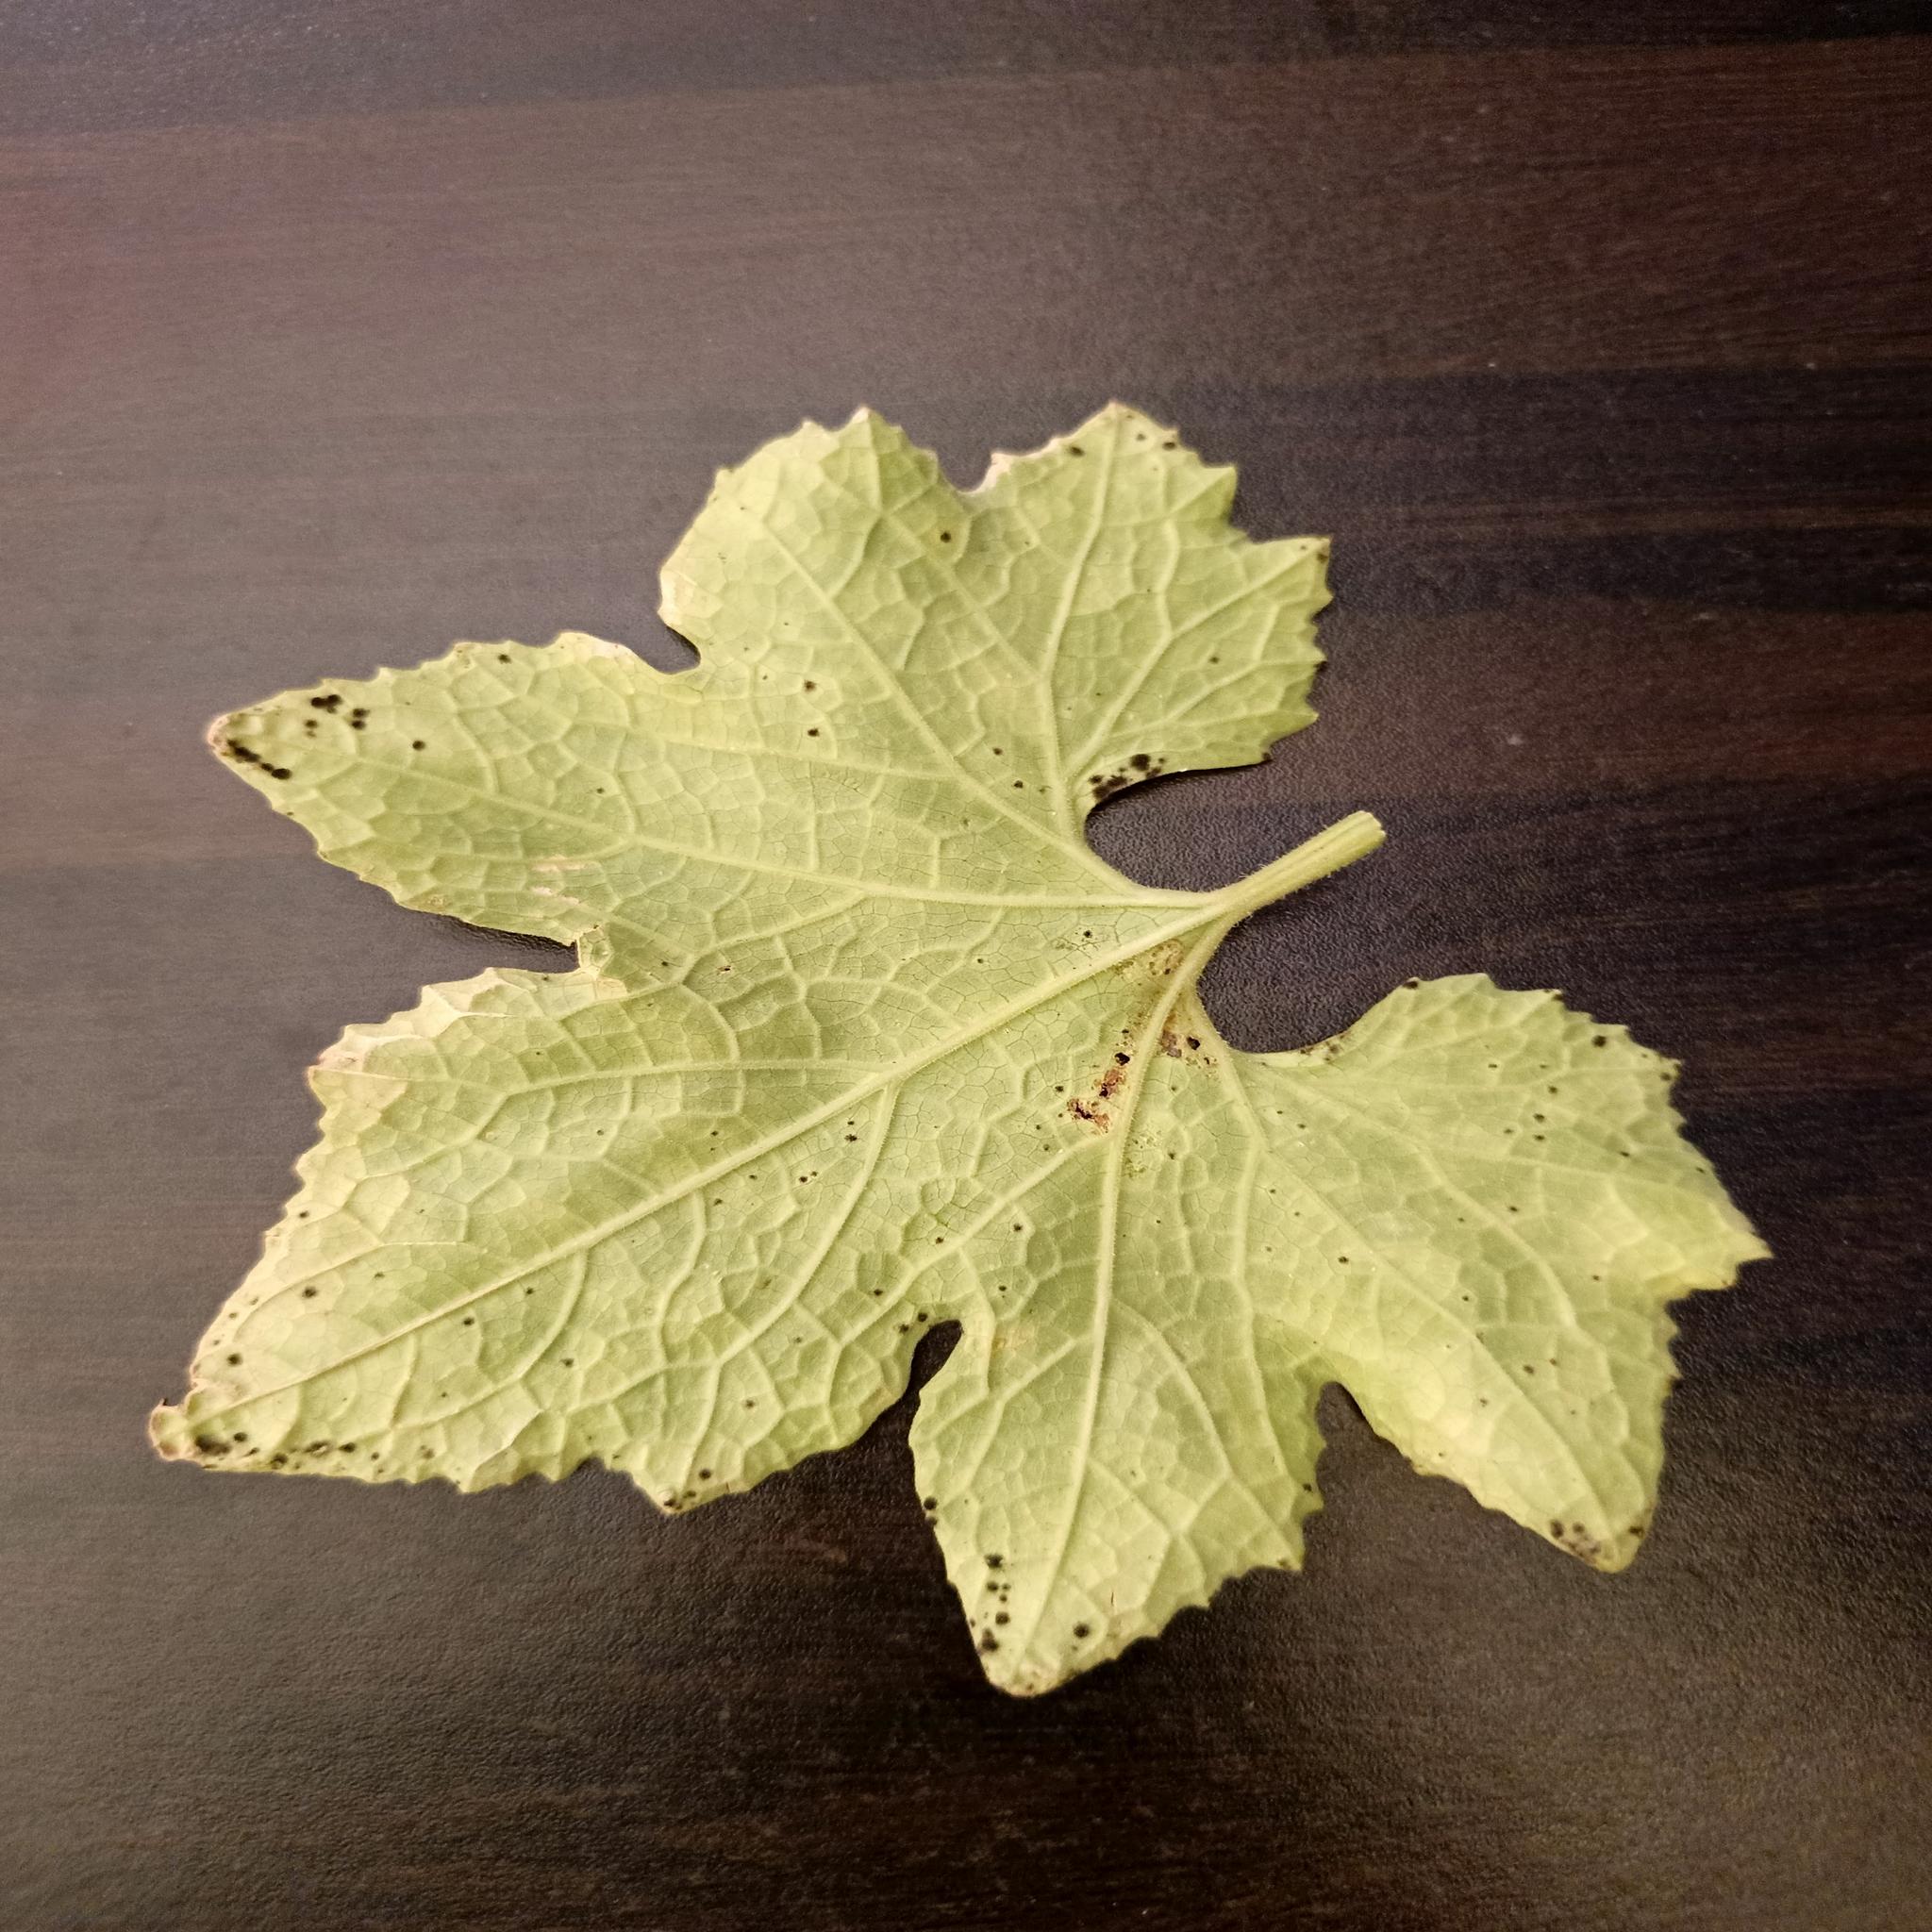
Label: Downy mildew